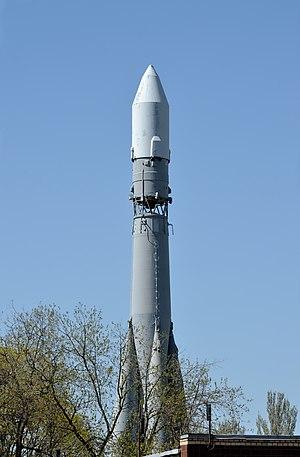
Le RD-0109 est un moteurs-fusées à ergols liquides développé à la fin de la décennie 1950 par le bureau d'études KB Khimautomatiki sous la responsabilité l'ingénieur Sémion Kosberg. Ce moteur brûlant un mélange de RP-1 / Oxygène liquide et fournissant une poussée de 54,5 kNewtons a été utilisé pour propulser le bloc E, un étage supérieur ajouté à la fusée R-7 Semiorka pour accroitre ses capacités. Le lanceur résultant, la fusée Vostok a été utilisée jusqu'en 1991. Elle est notamment connue pour avoir placé en orbite les premiers cosmonautes soviétiques dont Iouri Gagarine ainsi que les premières sondes spatiales lunaires du programme Luna et de nombreux satellites de reconnaissance de type Zenit.